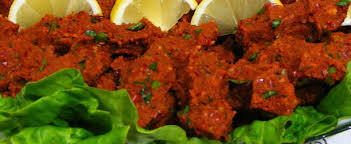
Yemek: cig_kofte